Ignacy Krieger

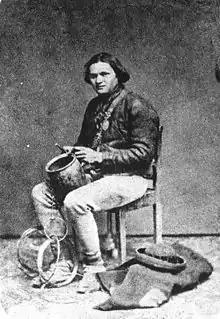
A photograph of a tinker by Krieger.

Krieger was born in 1817 or 1820 in the Mikołaj manor, Wadowice district (currently in the city of Wadowice). It is not known where and with whom he studied photography.